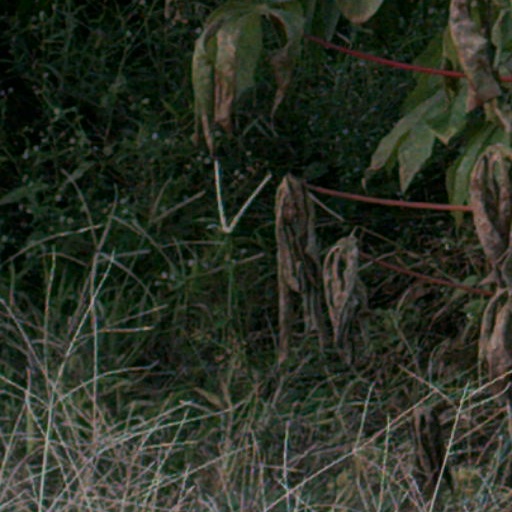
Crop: cassava